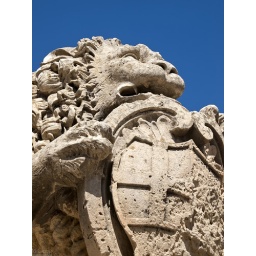
One of the stone lions guarding the entrance gate to the medieval city of Mdina in Malta